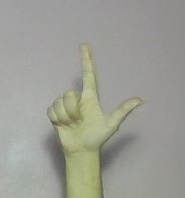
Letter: laam